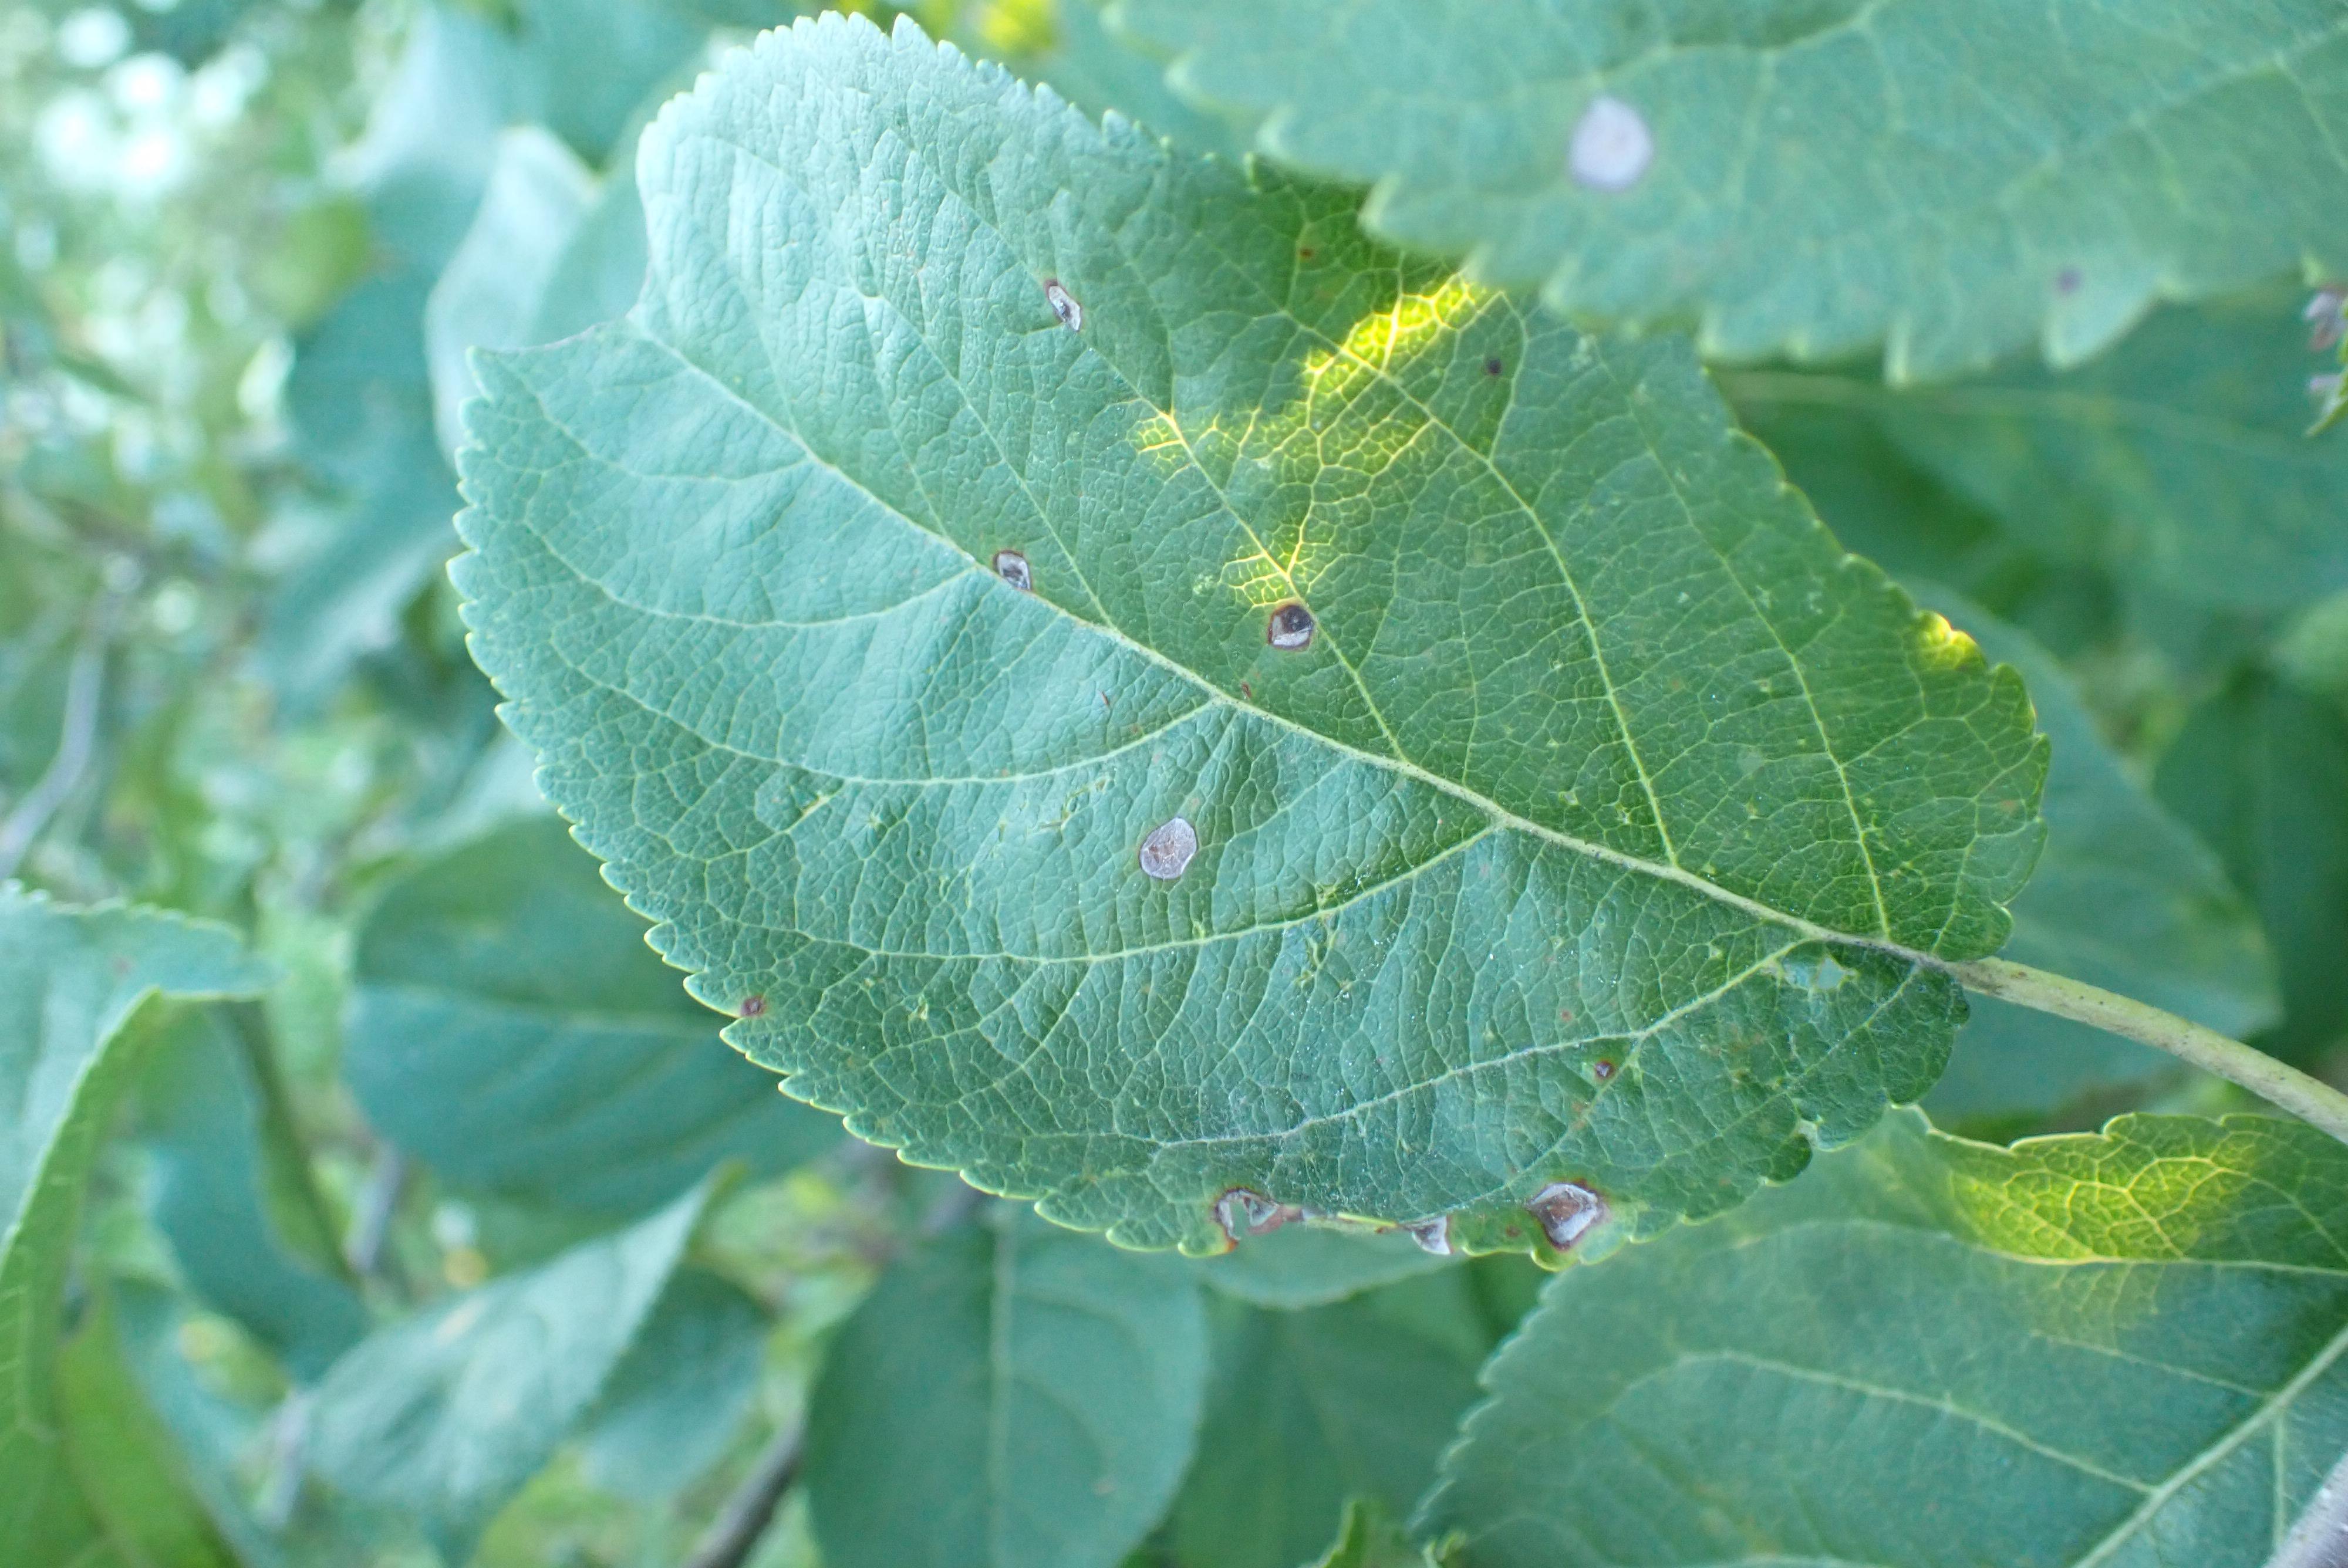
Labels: frog_eye_leaf_spot